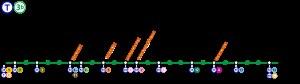
La ligne 3b du tramway d'Île-de-France, plus simplement nommée T3b, est une ligne du tramway d'Île-de-France reliant, dans Paris, la porte de Vincennes à la porte d'Asnières. Elle est ouverte le 15 décembre 2012 entre porte de Vincennes et porte de la Chapelle, dans la continuité de la ligne T3a, prolongée à la même date de la porte d'Ivry à la porte de Vincennes. La ligne T3b, étendue jusqu'à la porte d'Asnières le 24 novembre 2018, est exploitée par la Régie autonome des transports parisiens.